Brigid of Kildare

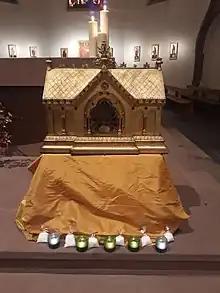
A reliquary of Saint Brigid in Old Saint Peter's Church, Strasbourg

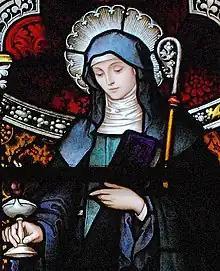
Saint Brigid depicted on stained glass holding symbols of her iconography

Brigid is honoured on 1 February in the calendars of the Catholic Church in Ireland, as well as the Anglican Church of Ireland, Church of England, and Episcopal Church.